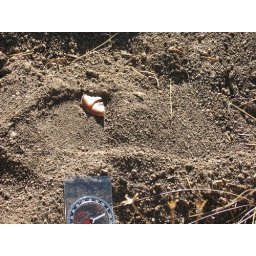
...before loosing him in heavy brush, rock slabs, and pine needle covered terrain.